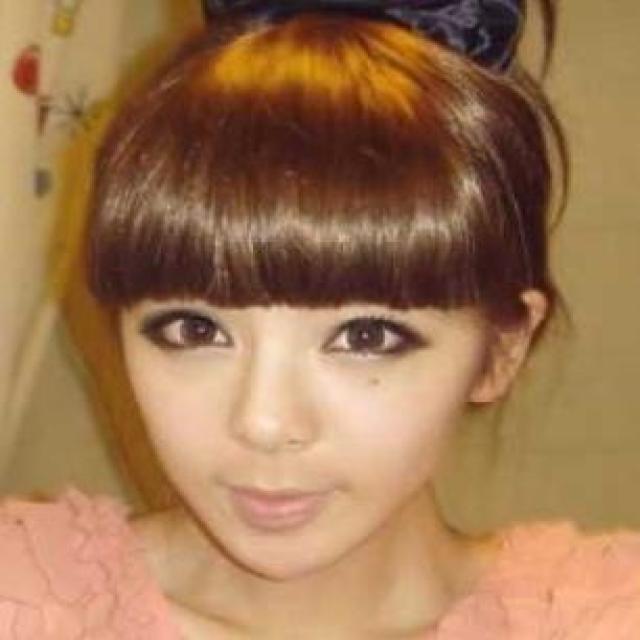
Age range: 13-20